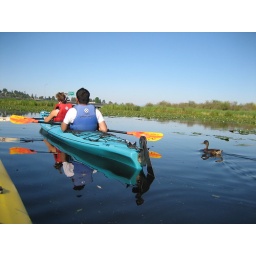
a duck joined us, and was much faster in the water than richie and i